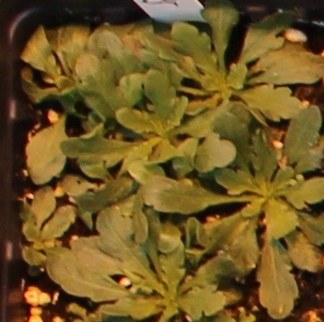
Label: Horseweed